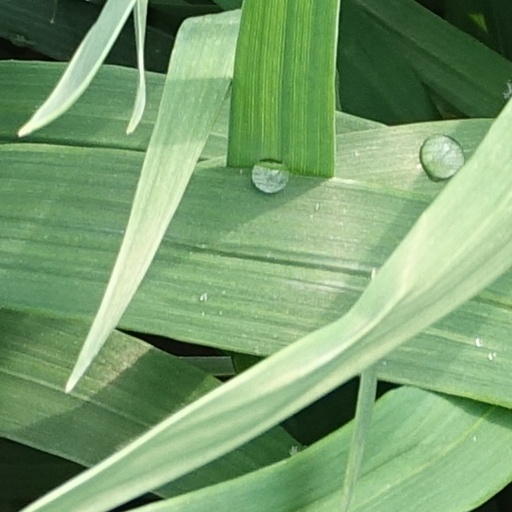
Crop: wheat